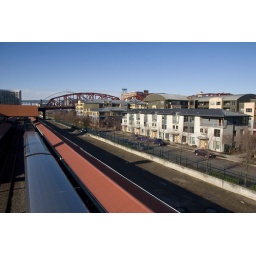
Our place is a few doors in from the edge of the building right of center.